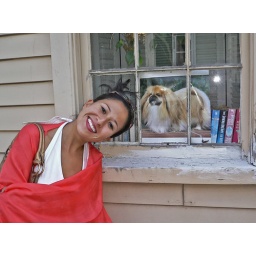
dog in the window